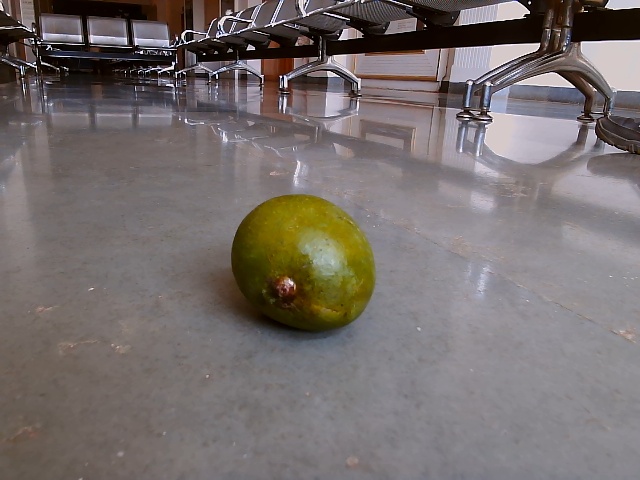
Label: Raw_Mango